New Zealand

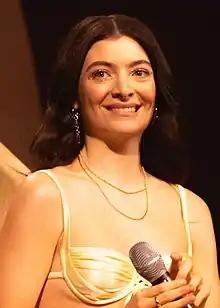
Lorde is one of the most internationally successful New Zealand artists.

New Zealand's transport network comprises of roads, including of motorways, and of railway lines. Most major cities and towns are linked by bus services, although the private car is the predominant mode of transport. The country's railways were privatised in 1993 but were re-nationalised by the government in stages between 2004 and 2008. The state-owned enterprise KiwiRail now operates the railways, with the exception of commuter services in Auckland and Wellington, which are operated by Auckland One Rail and Transdev Wellington respectively. Railways run the length of the country, although most lines now carry freight rather than passengers. The road and rail networks in the two main islands are linked by roll-on/roll-off ferries between Wellington and Picton, operated by Interislander (part of KiwiRail) and Bluebridge. Most international visitors arrive via air. New Zealand has four international airports: Auckland, Christchurch, Queenstown and Wellington; however, only Auckland and Christchurch offer non-stop flights to countries other than Australia or Fiji.